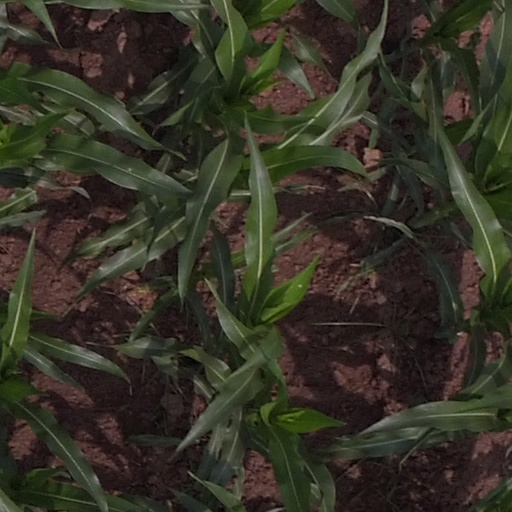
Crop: maize; corn